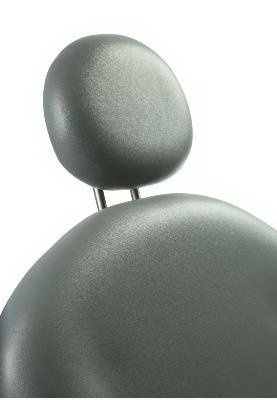
Midmark Chair Upholstery Headrest For 641 Procedure Chair - Each - 9A378001-861-EA
HEADREST, FLAT F/641 PROCEDURECHAIR ULTRAFREE HARBOR Item Id 1093548 MF Id# 9A378001-861 Manufacturer Midmark Country of Origin United States Application Chair Upholstery Headrest For Use With For 641 Procedure Chair Is_Active_Vendor Y Is_DSCSA N Is_Discontinued N Is_Medical_Device N Lot_Tracking_Flag N On_Allocation N Specifications 8 X 9 Inch, UltraFree Harbor, Premium Upholstery, Flat Supplier_ID 487766 UNSPSC Code 42192002 Features The headrestâ€™s flat surface design helps prevent pooling of liquids and allows for easier side-to-side movement of the patientâ€™s head
Brand: Midmark
Category: Business & Industrial > Medical > Medical Furniture > Examination Chairs & Tables > Examination Chairs > Manual Examination Chairs